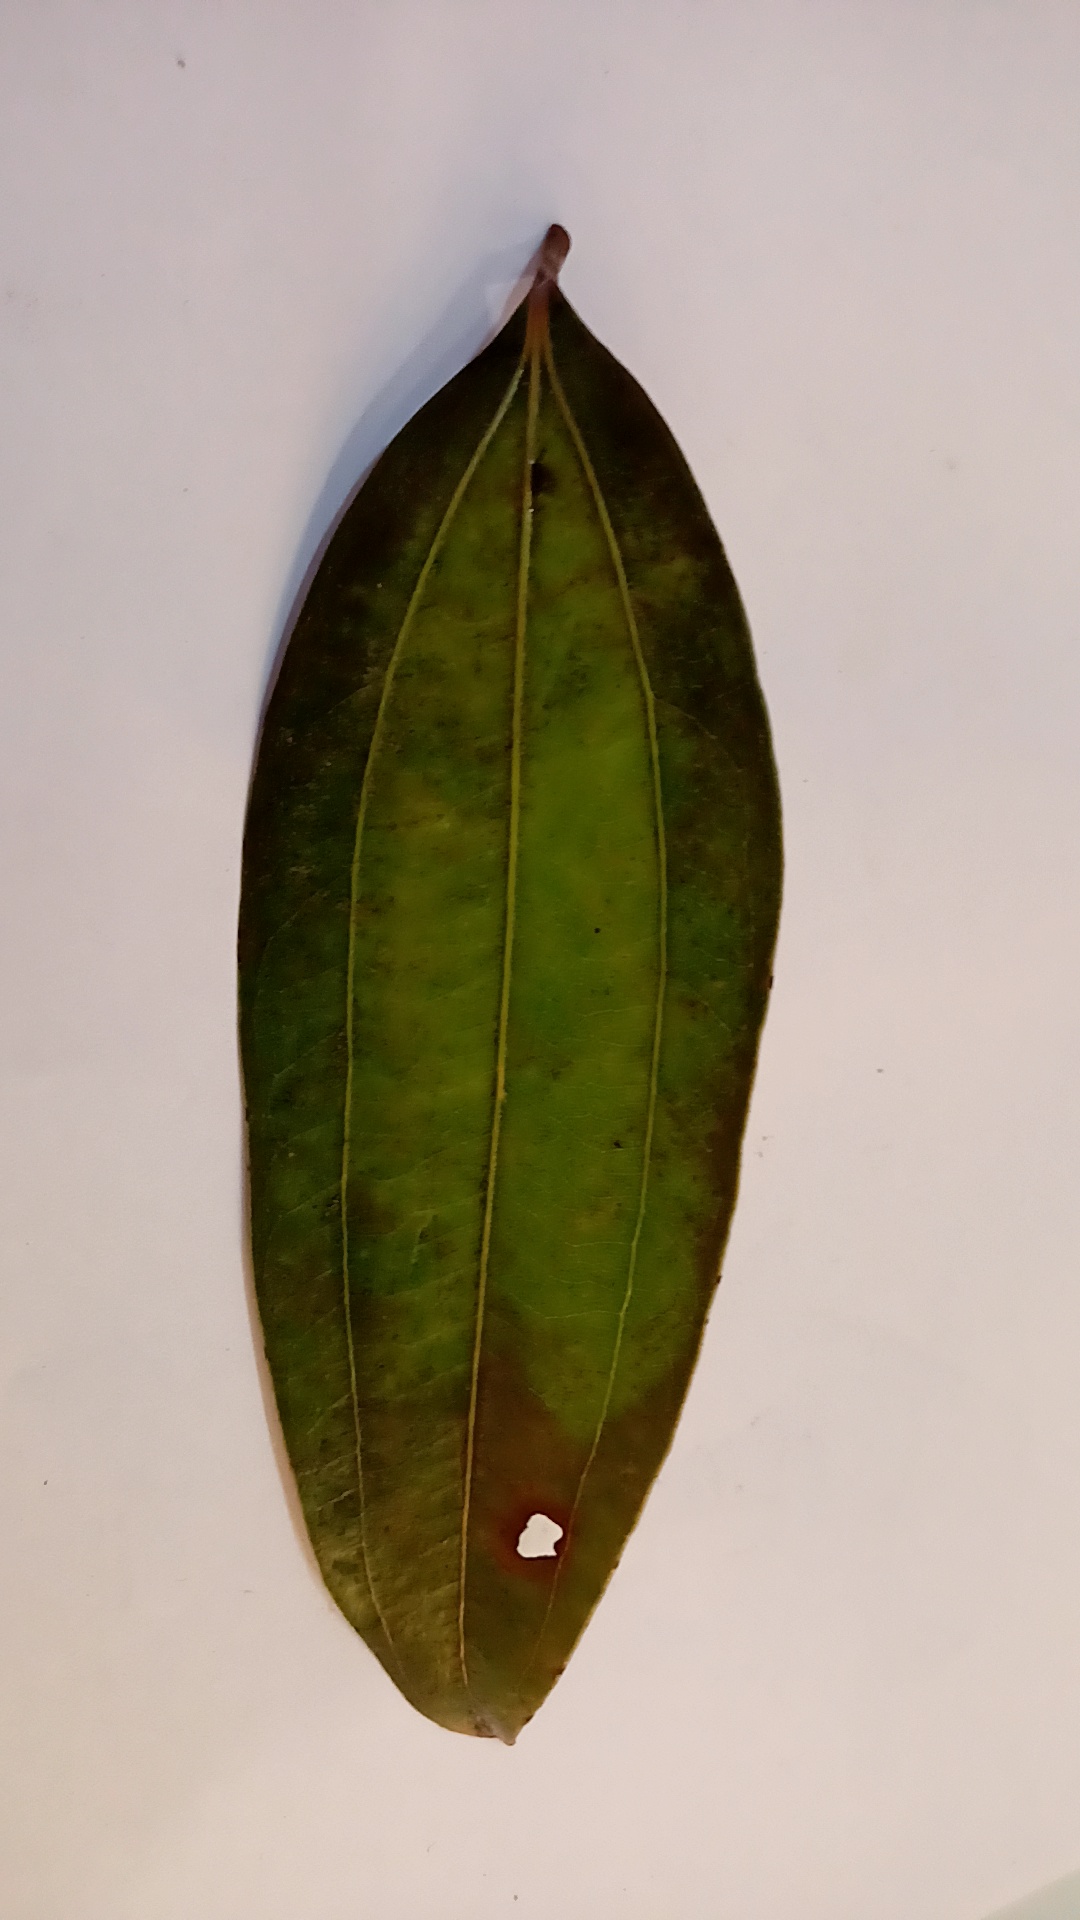
Label: Disease